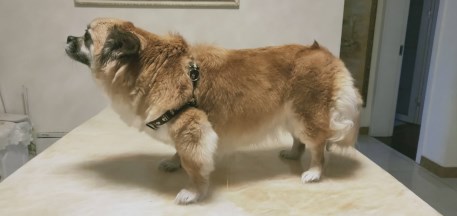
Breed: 1936-n000005-Pomeranian